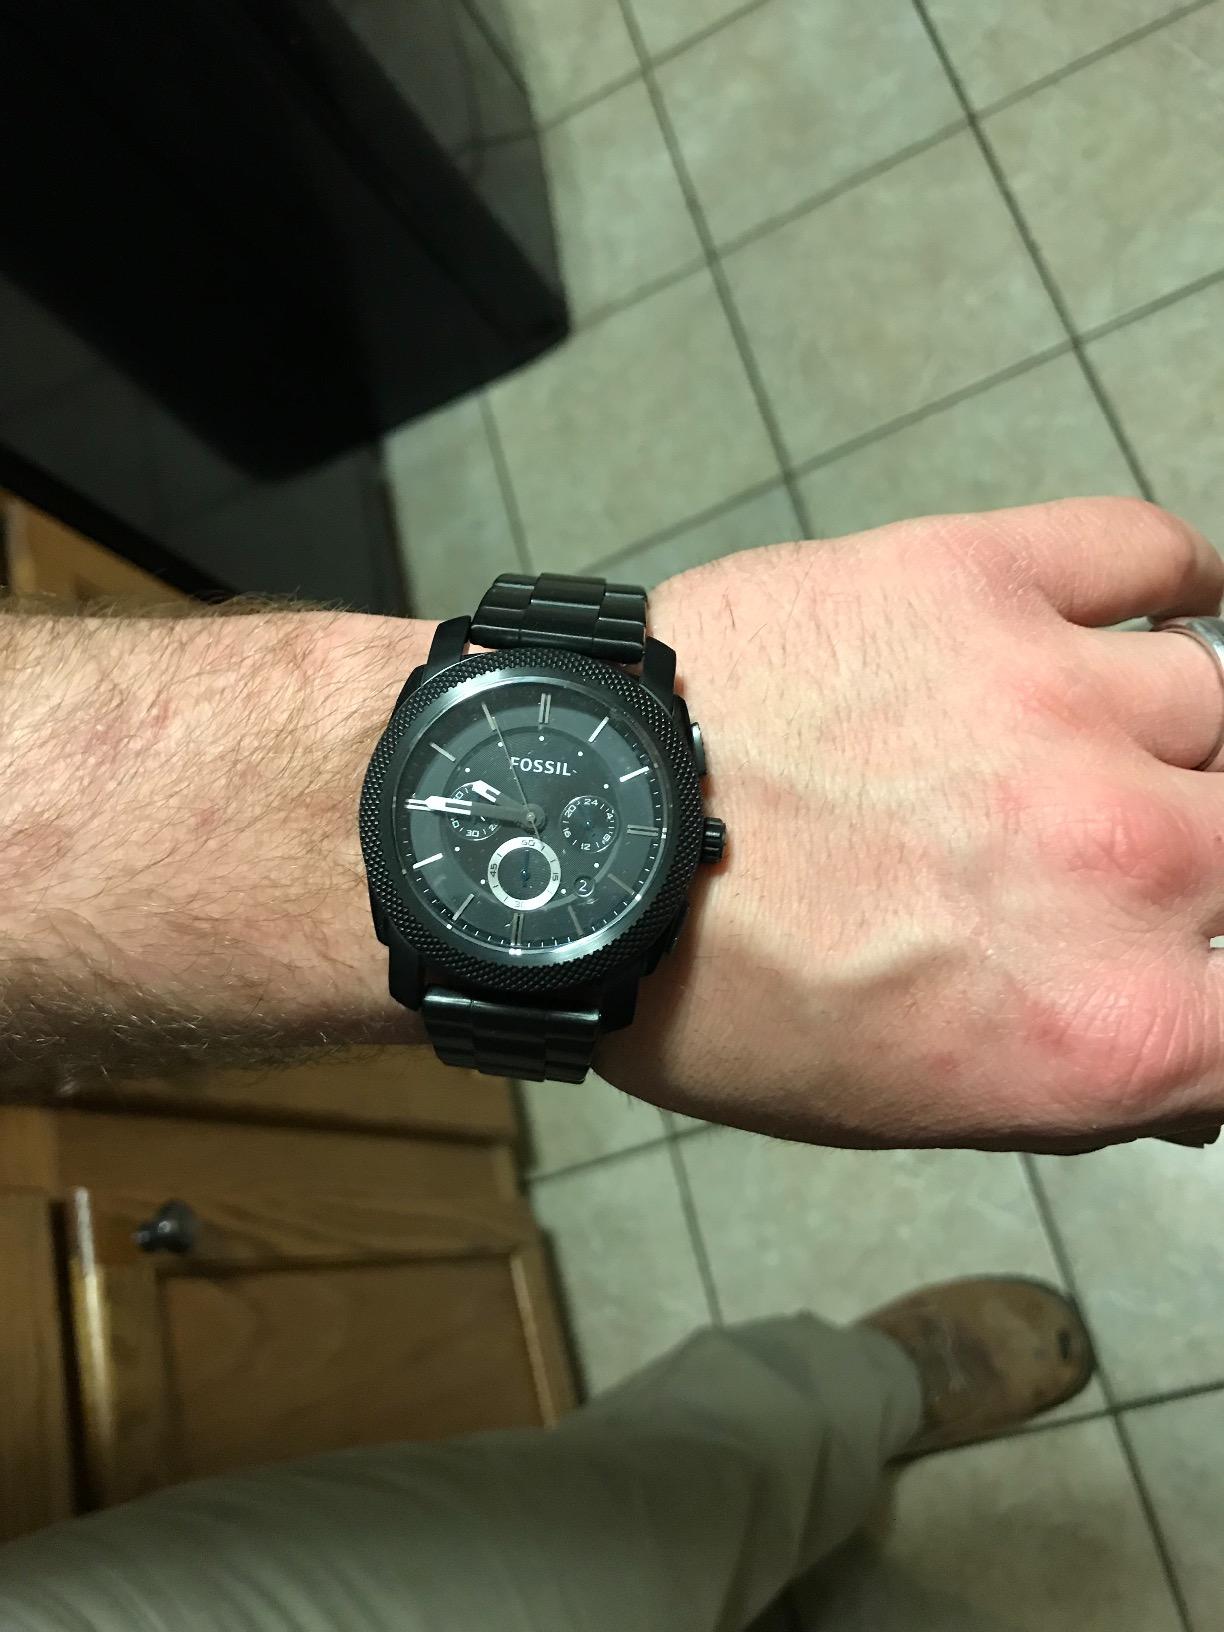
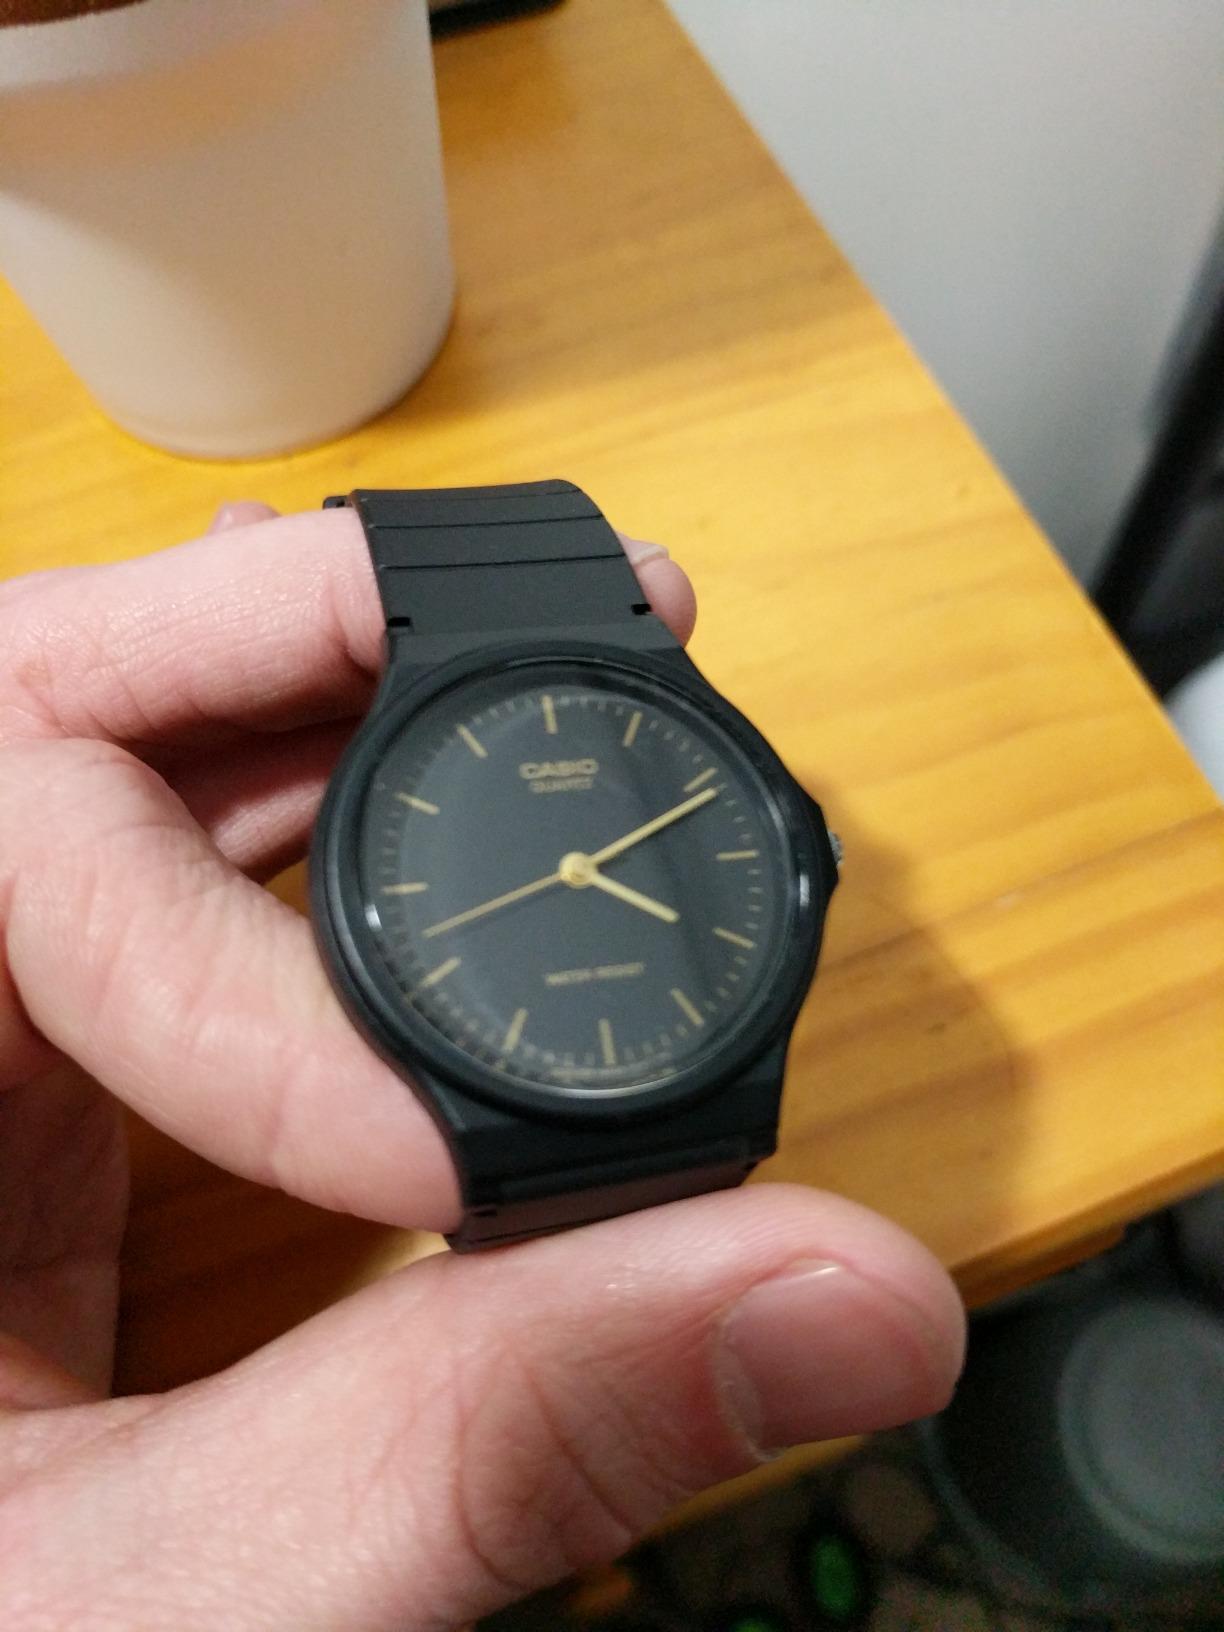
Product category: accessories_watch
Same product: no